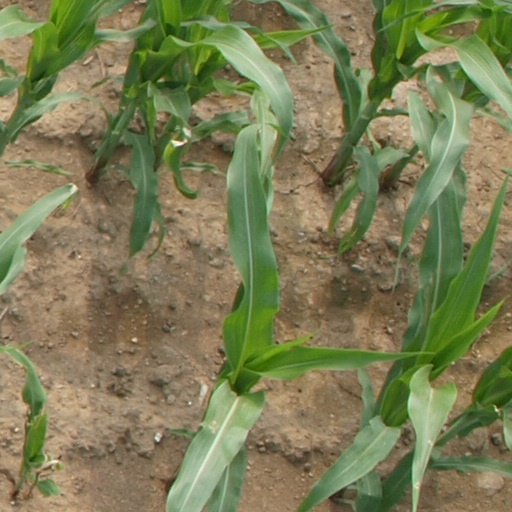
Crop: maize; corn